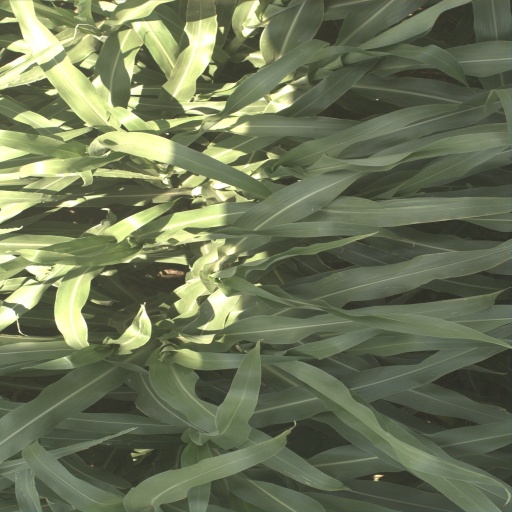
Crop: sorghum